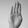
ASL letter: B